See America Thirst

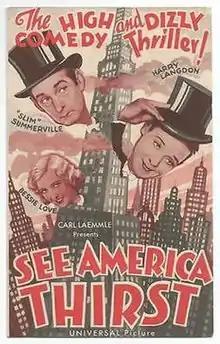
Film poster

See America Thirst is a 1930 American pre-Code comedy film produced and distributed by Universal Pictures and directed by William James Craft. Silent comics Harry Langdon and Slim Summerville star along with Bessie Love. Though released late in 1930, it nevertheless had a silent version.